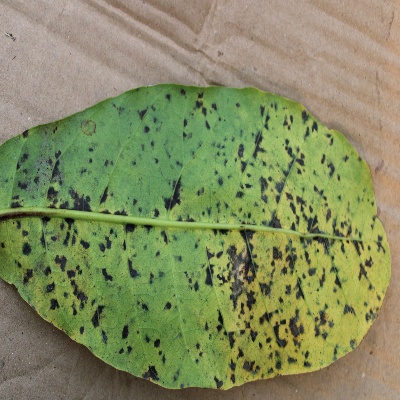
Crop: Cashew
Condition: anthracnose